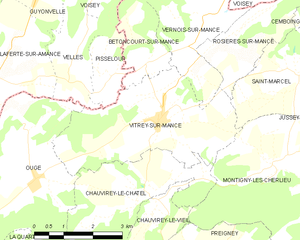
Carte des communes françaises